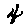
Label: 4